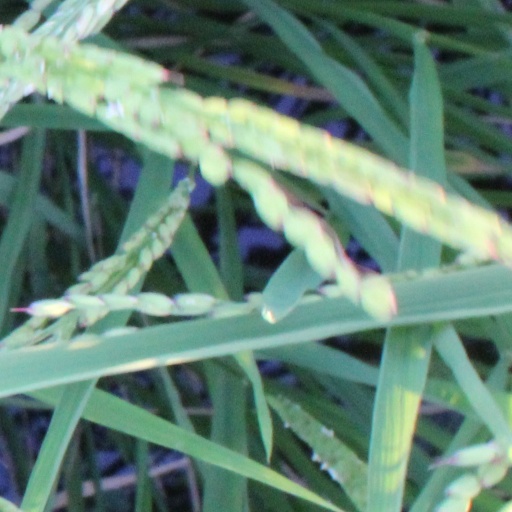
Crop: rice